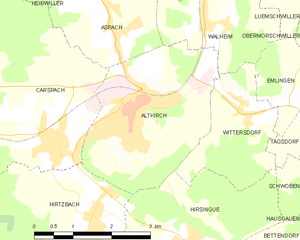
Carte des communes françaises